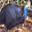
Label: bird